Guillaume de l'Aubespine de Châteauneuf

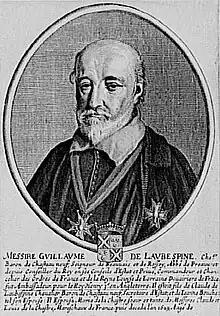
Guillaume de l'Aubespine

Guillaume de l'Aubespine de Châteauneuf (1547–1629) was a French diplomat in London between 1585 and 1589, involved in the affairs of Mary, Queen of Scots. He became the Marquis of Châteauneuf.